Little Rock Air Force Base

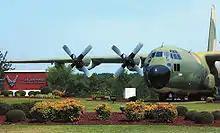

In September 1964, the 384th Bomb Wing inactivated following the retirement of the B-47 from front-line service in SAC. That same year, SAC's 43d Bombardment Wing transferred from Carswell AFB, Texas with its B-58 Hustler supersonic aircraft. The 43d Bomb Wing would continue to operate at Little Rock until the B-58s were withdrawn from operational service in January 1970.